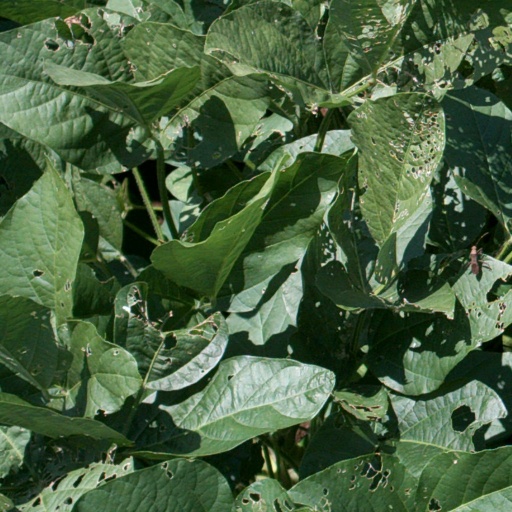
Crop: soybean